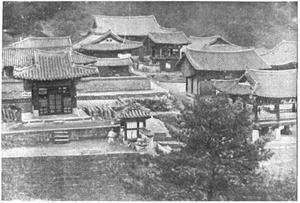
Le monastère bouddhique de Yu-Chom-Sa